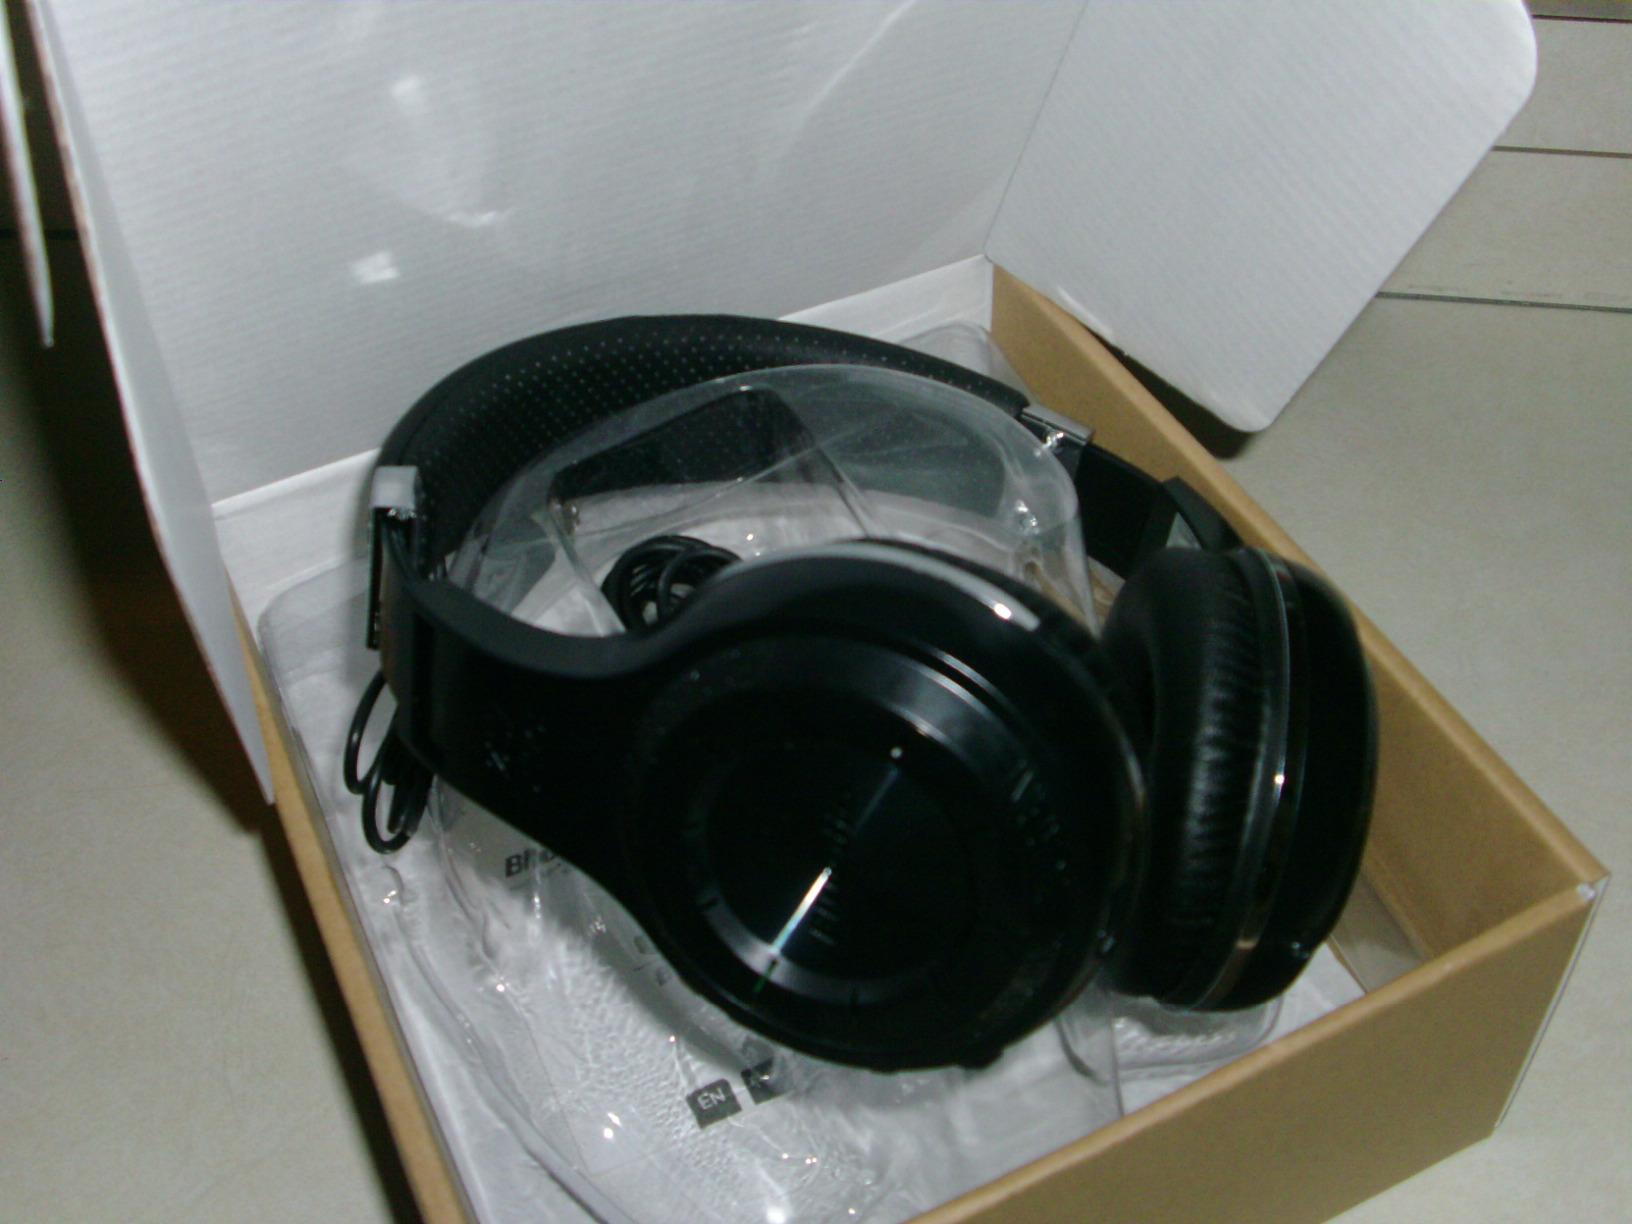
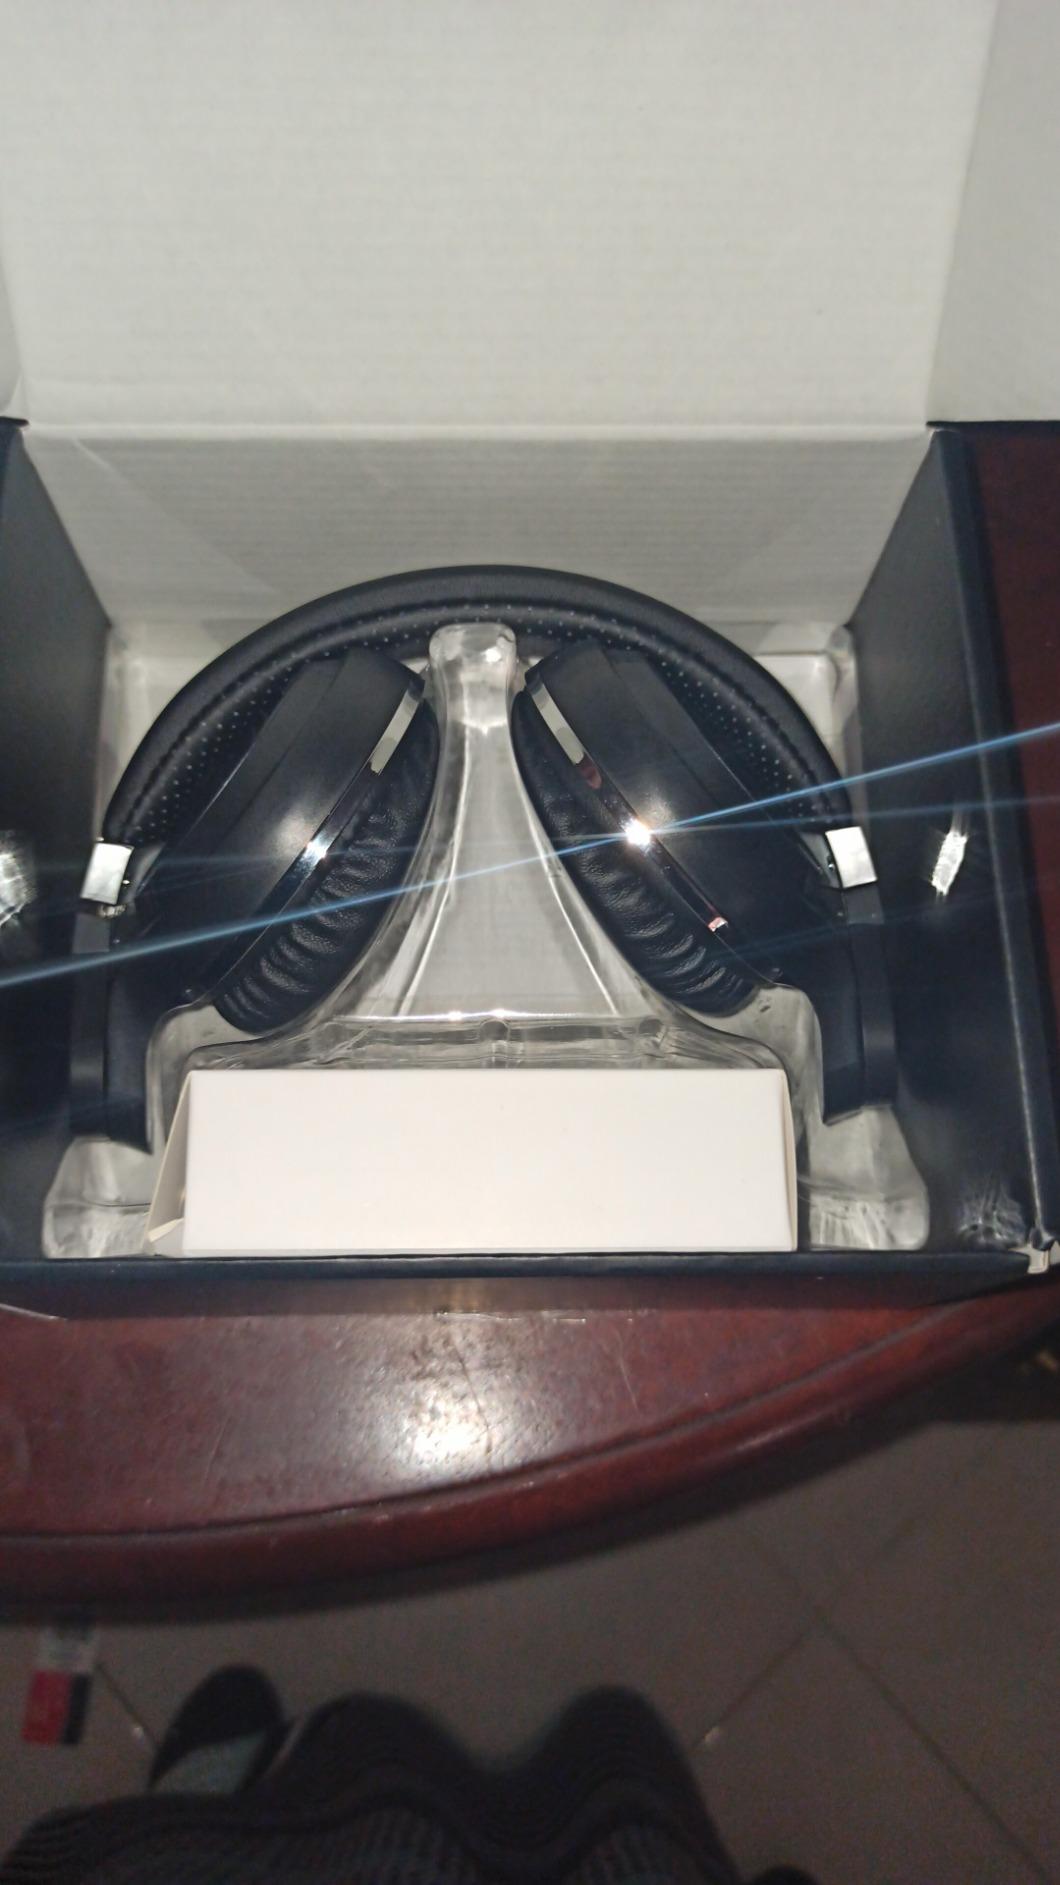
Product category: headphones
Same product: no